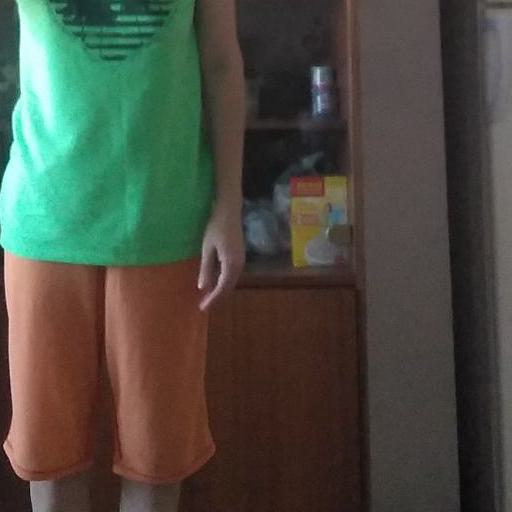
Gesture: no_gesture